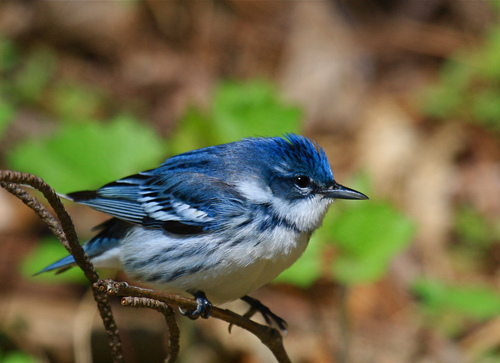
the blue, spiky hair of this bird are mesmerizing, standing short with a white chest and a very small, rounded body.
the bird has grey colored breast and abdomen as well as bright blue and black colored crown and covert.
small bird with blue head nape with white belly and blue black and white coevering rest of its body.
small white belly bird with blue/black crown and white wingbars on blue primaries
this is a bird with a white belly, a blue wing and head and a small black beak.
this bird is blue with white and has a long, pointy beak.
this bird has wings that are blue and has a white belly
this bird is white and blue in color, with a black beak.
this small bird has a white belly and blue crown with a short pointed black bill.
this bird is blue with white and has a very short beak.
Species: Cerulean Warbler